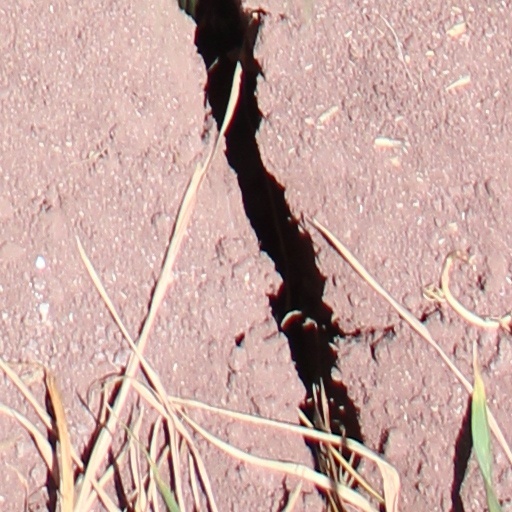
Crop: wheat